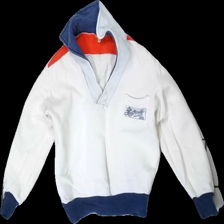
View: front
Type: Sweater
Category: Children
Brand: Not in the list
Brand text on label: lastrada
Colors: White, Blue, Red
Material: 100% cotton
Pattern: Logo print
Cut: Regular
Season: All
Holes: Major
Damage: hål i vänstra armhålan
Damage location: middle left
Damage 2: hål
Damage 2 location: middle center
Price range: <50
Recommended usage: Export
Description: vit tjocktröja med blåa muffar och röd rand över axlarna. blått tryck fram. hål på bröstet och vänstra armhålan. nopprig över hela